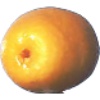
Label: kumquats